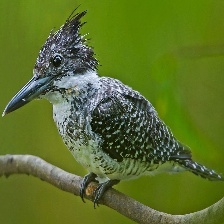
Species: CRESTED KINGFISHER
Scientific name: MEGACERYLE LUGUBRIS